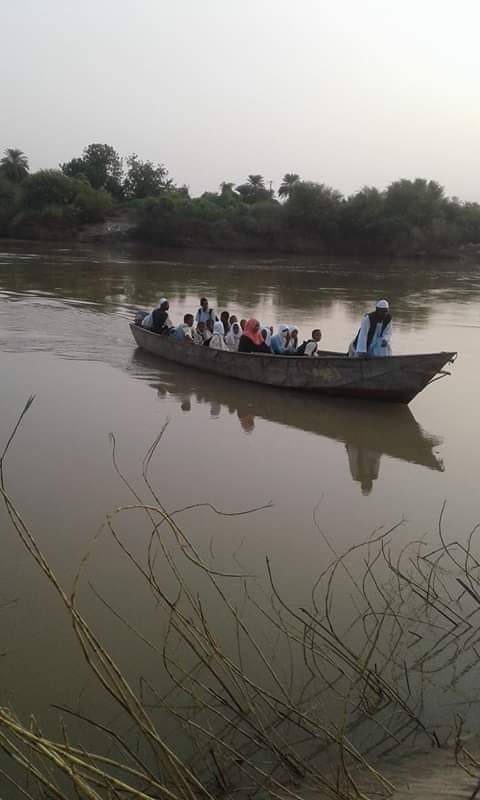
الوصف بالفصحى: قارب يسير بوسط النيل يحمل اطفال ورجال ونساء
الوصف بالعامية السودانية: مركب ماشي في نص النيل شايل نسوان وشفع ورجال
التصنيف: Transportation